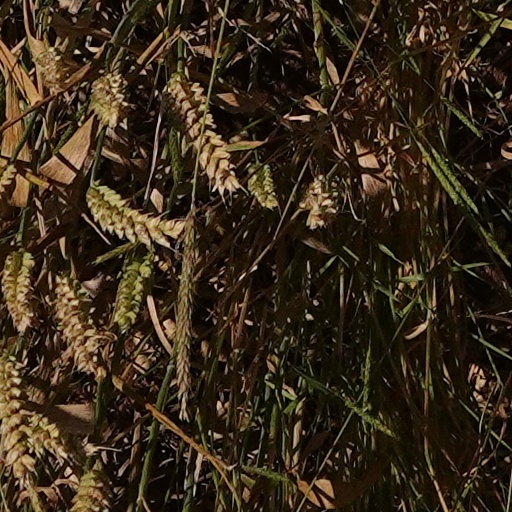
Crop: wheat